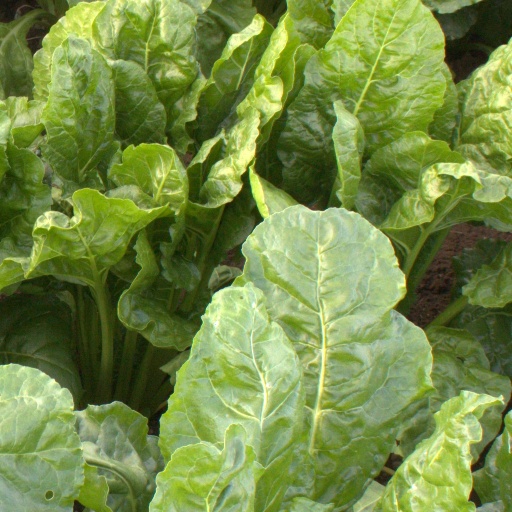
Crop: sugar beet